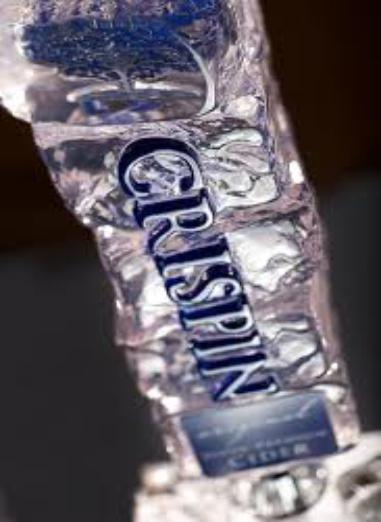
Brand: Crispin Cider
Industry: Food